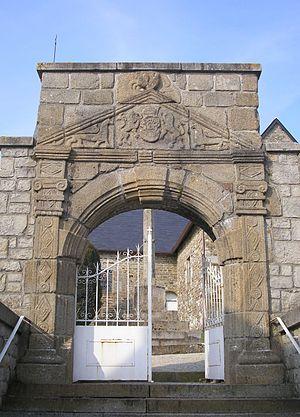
Barenton (Normandie, France). Portail du cimetière de la chapelle Notre-Dame-de-Montéglise.
La chapelle Notre-Dame de Montéglise est une chapelle catholique située à Barenton, en France.
Barenton est une commune française, située dans le département de la Manche en région Normandie, peuplée de 1 172 habitants.